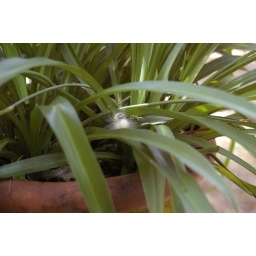
white catapiller in my spider plant